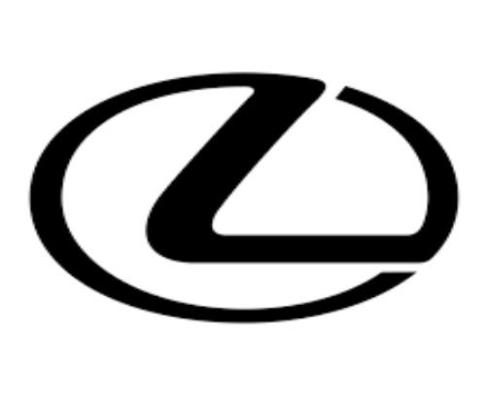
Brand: lexus-1
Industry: Transportation